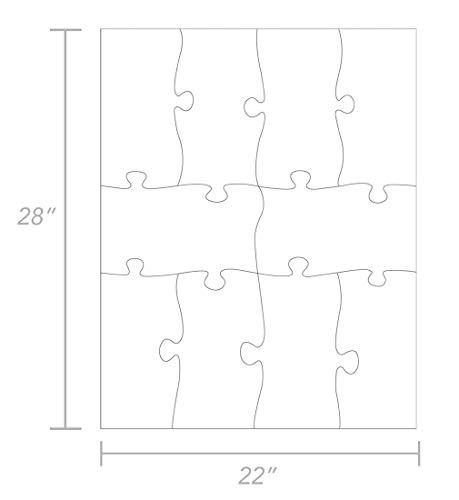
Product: Hygloss Products 10Piece White Blank Poster Puzzle - 22 X 28 Large DIY Jigsaw Set - Rectangle Shape, 10 Setsper Pack
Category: Toys & Games | Puzzles | Jigsaw Puzzles
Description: Works with any art material - unleash your creative ideas with Hygloss Products’ blank poster size puzzle set Go crazy with your designs and use any art material that you have, from crayons, oil paints, pencils, markers or charcoal.
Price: $39.95
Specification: ProductDimensions:28x22x0.1inches|ItemWeight:10.8pounds|ShippingWeight:10.8pounds(Viewshippingratesandpolicies)|ASIN:B07QKG1GYY|Itemmodelnumber:96666|Manufacturerrecommendedage:3yearsandup